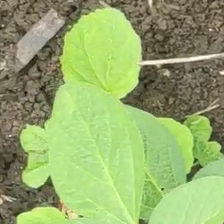
Weed species: Little_Mallow(Malva parviflora)